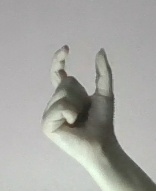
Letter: nun